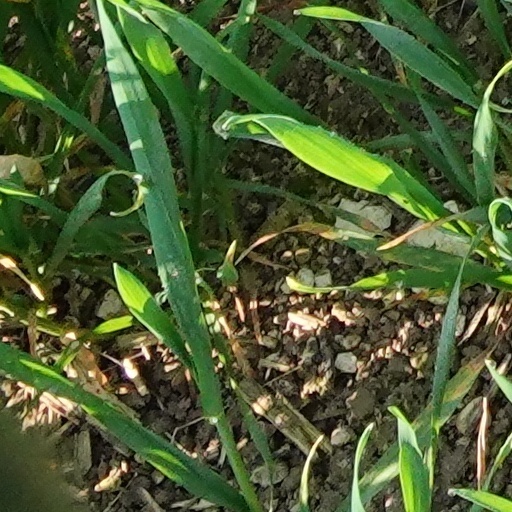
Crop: wheat